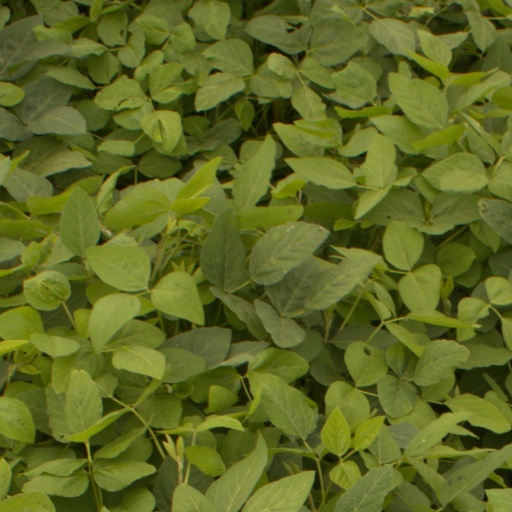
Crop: soybean